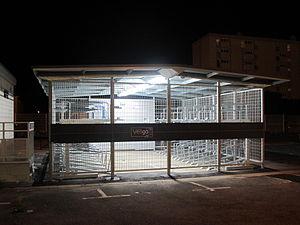
Véligo Station est un service d'abri sécurisé pour vélos disponible dans les gares de la région Île-de-France. Il s’agit d’un abri fermé, sous forme de consignes collectives, accessible aux possesseurs d'une carte Navigo.